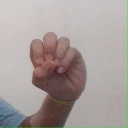
अक्षर: उ